Psalmotoxin

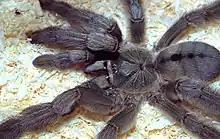
"Psalmopoeus cambridgei", subadult

Psalmotoxin can bind to a particular isoform of the Acid Sensing Ion Channel, the Acid Sensing Ion Channel 1 (ASIC1). The binding of psalmotoxin has an effect on both of the two splice variants known of ASIC1, ASIC1a and ASIC1b.